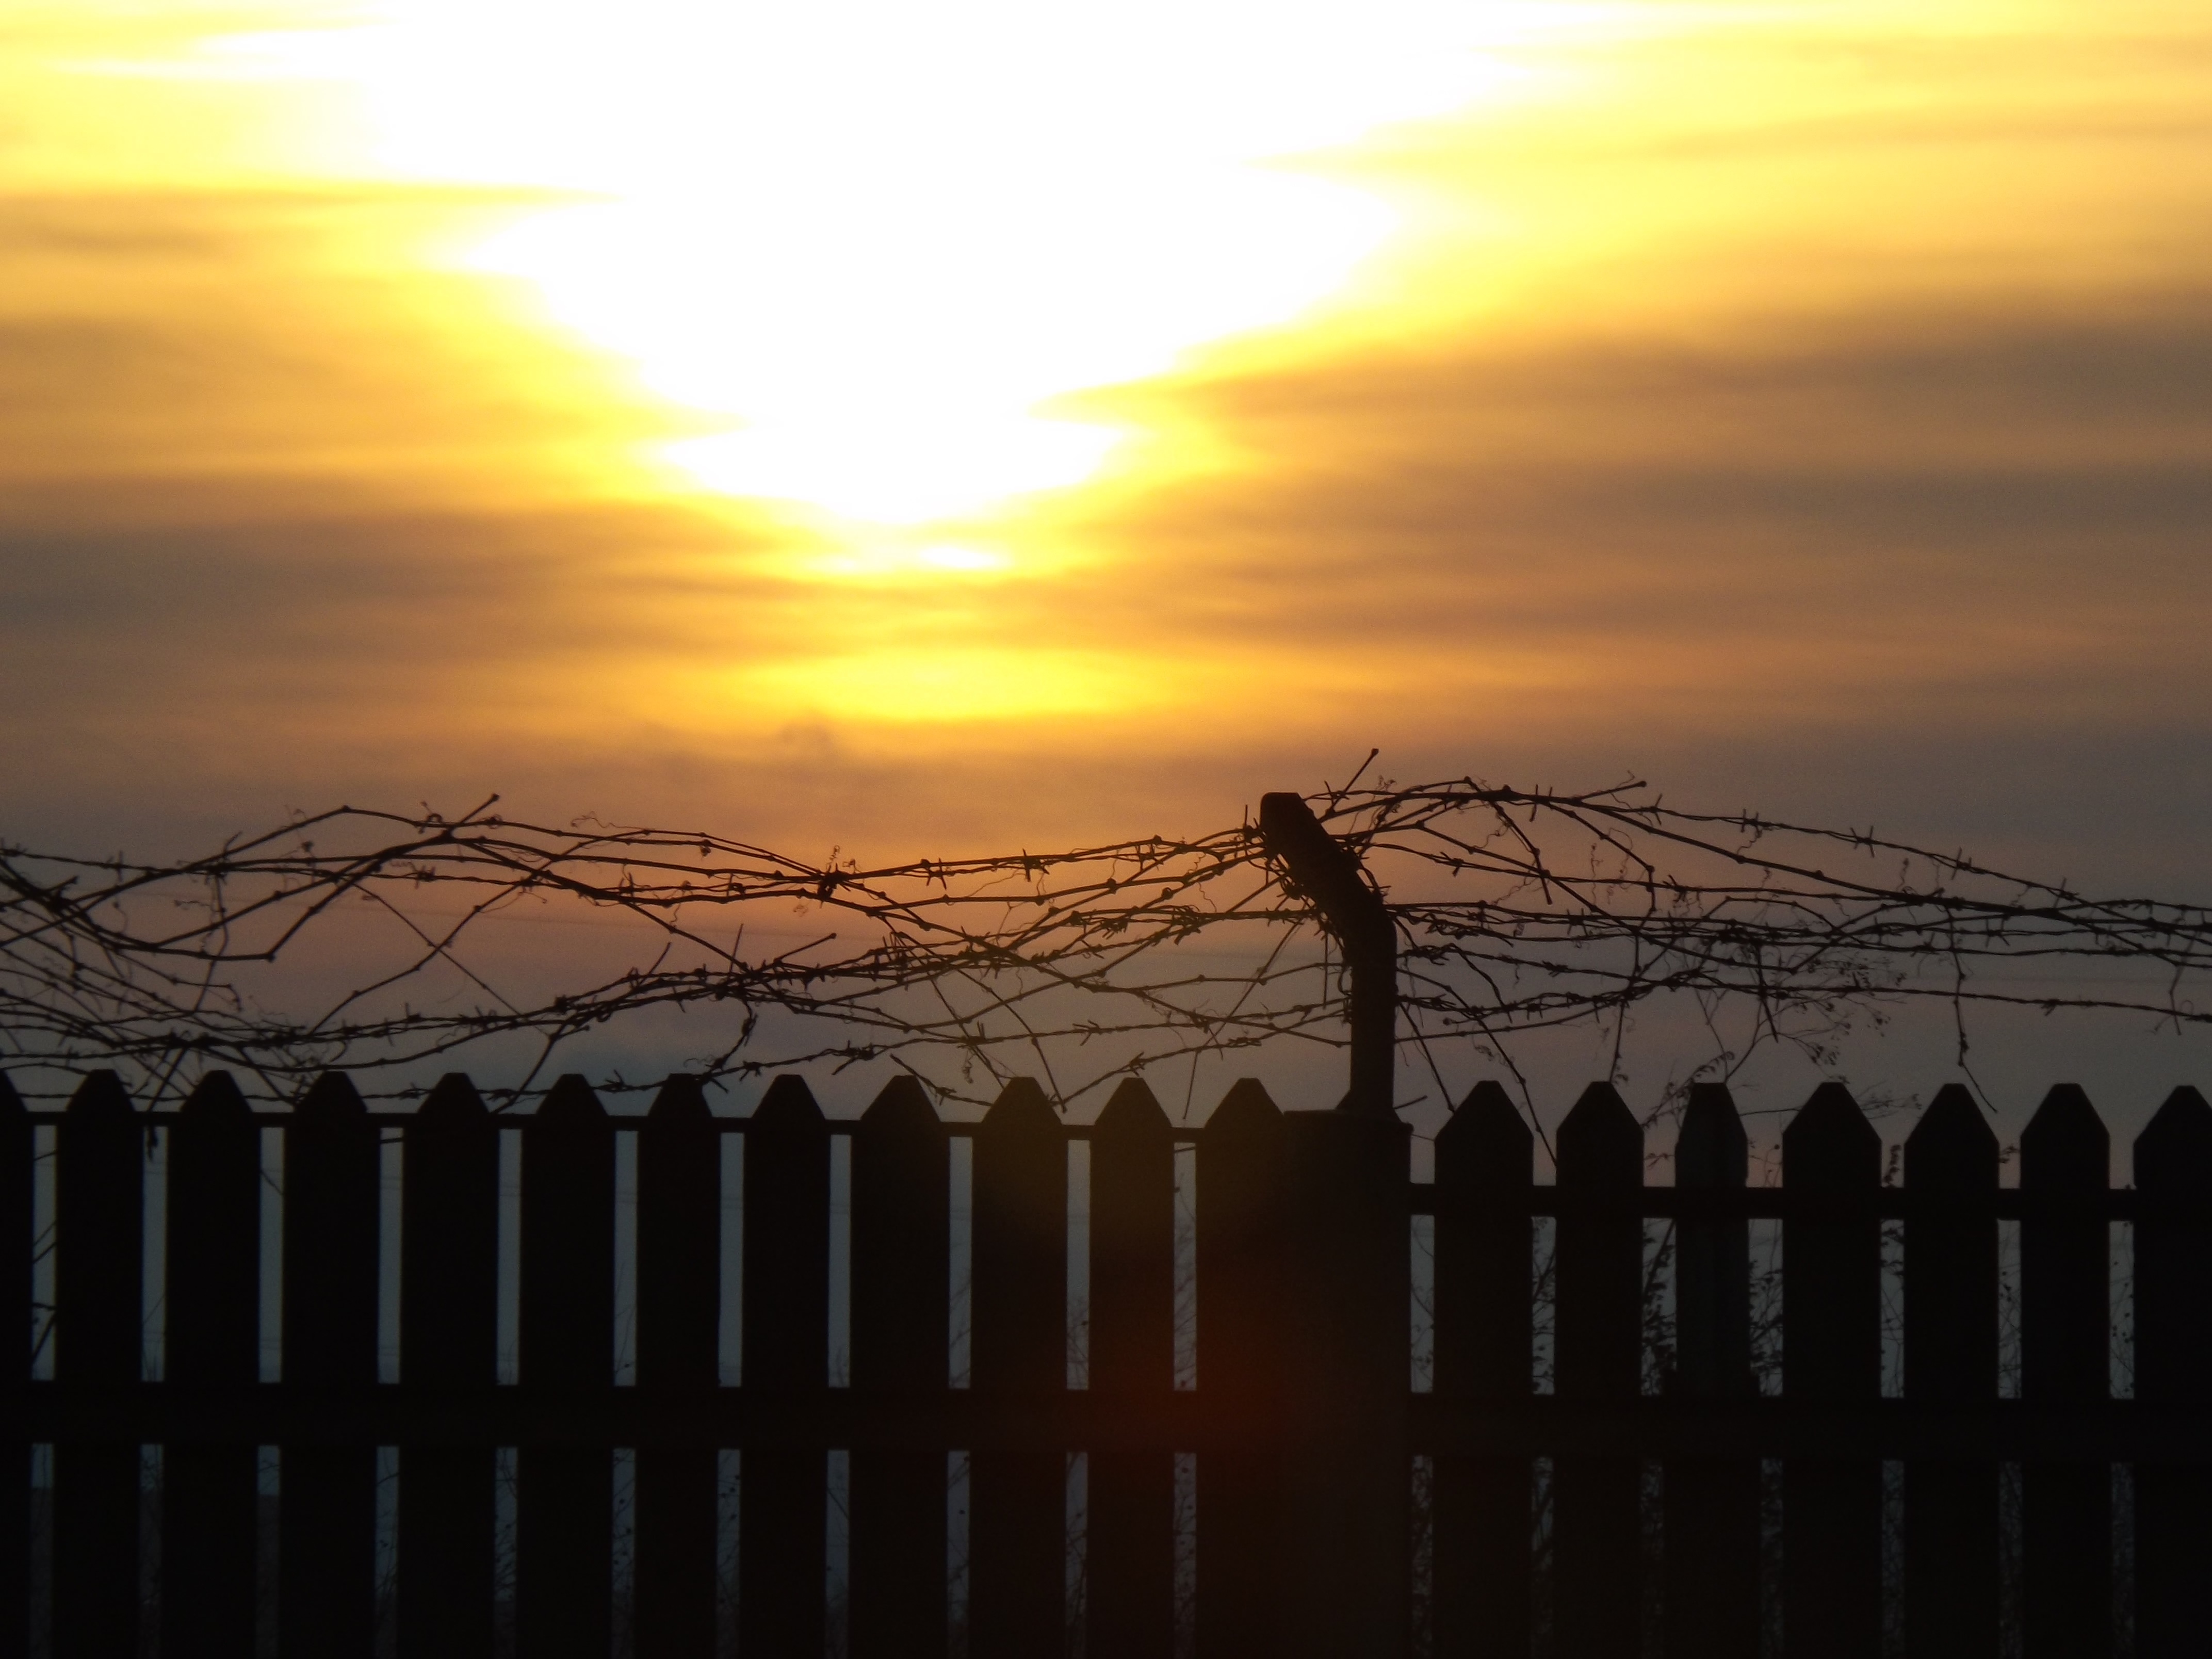
horizon, fence, barbed wire, cloud, sky, sun, sunrise, sunset, sunlight, morning, dawn, dusk, evening, red, afterglow, wire barbed